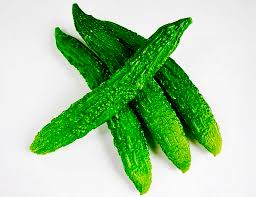
Label: others